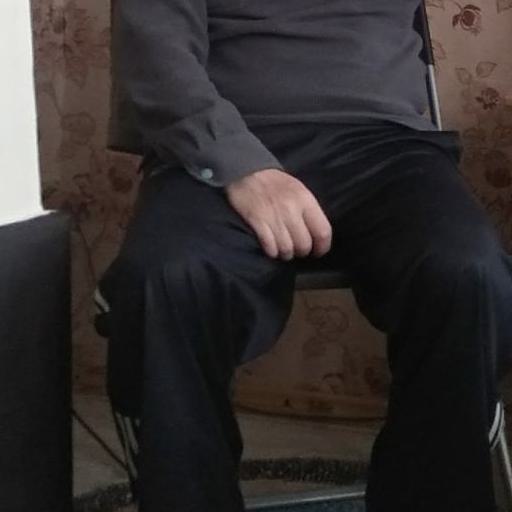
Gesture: no_gesture